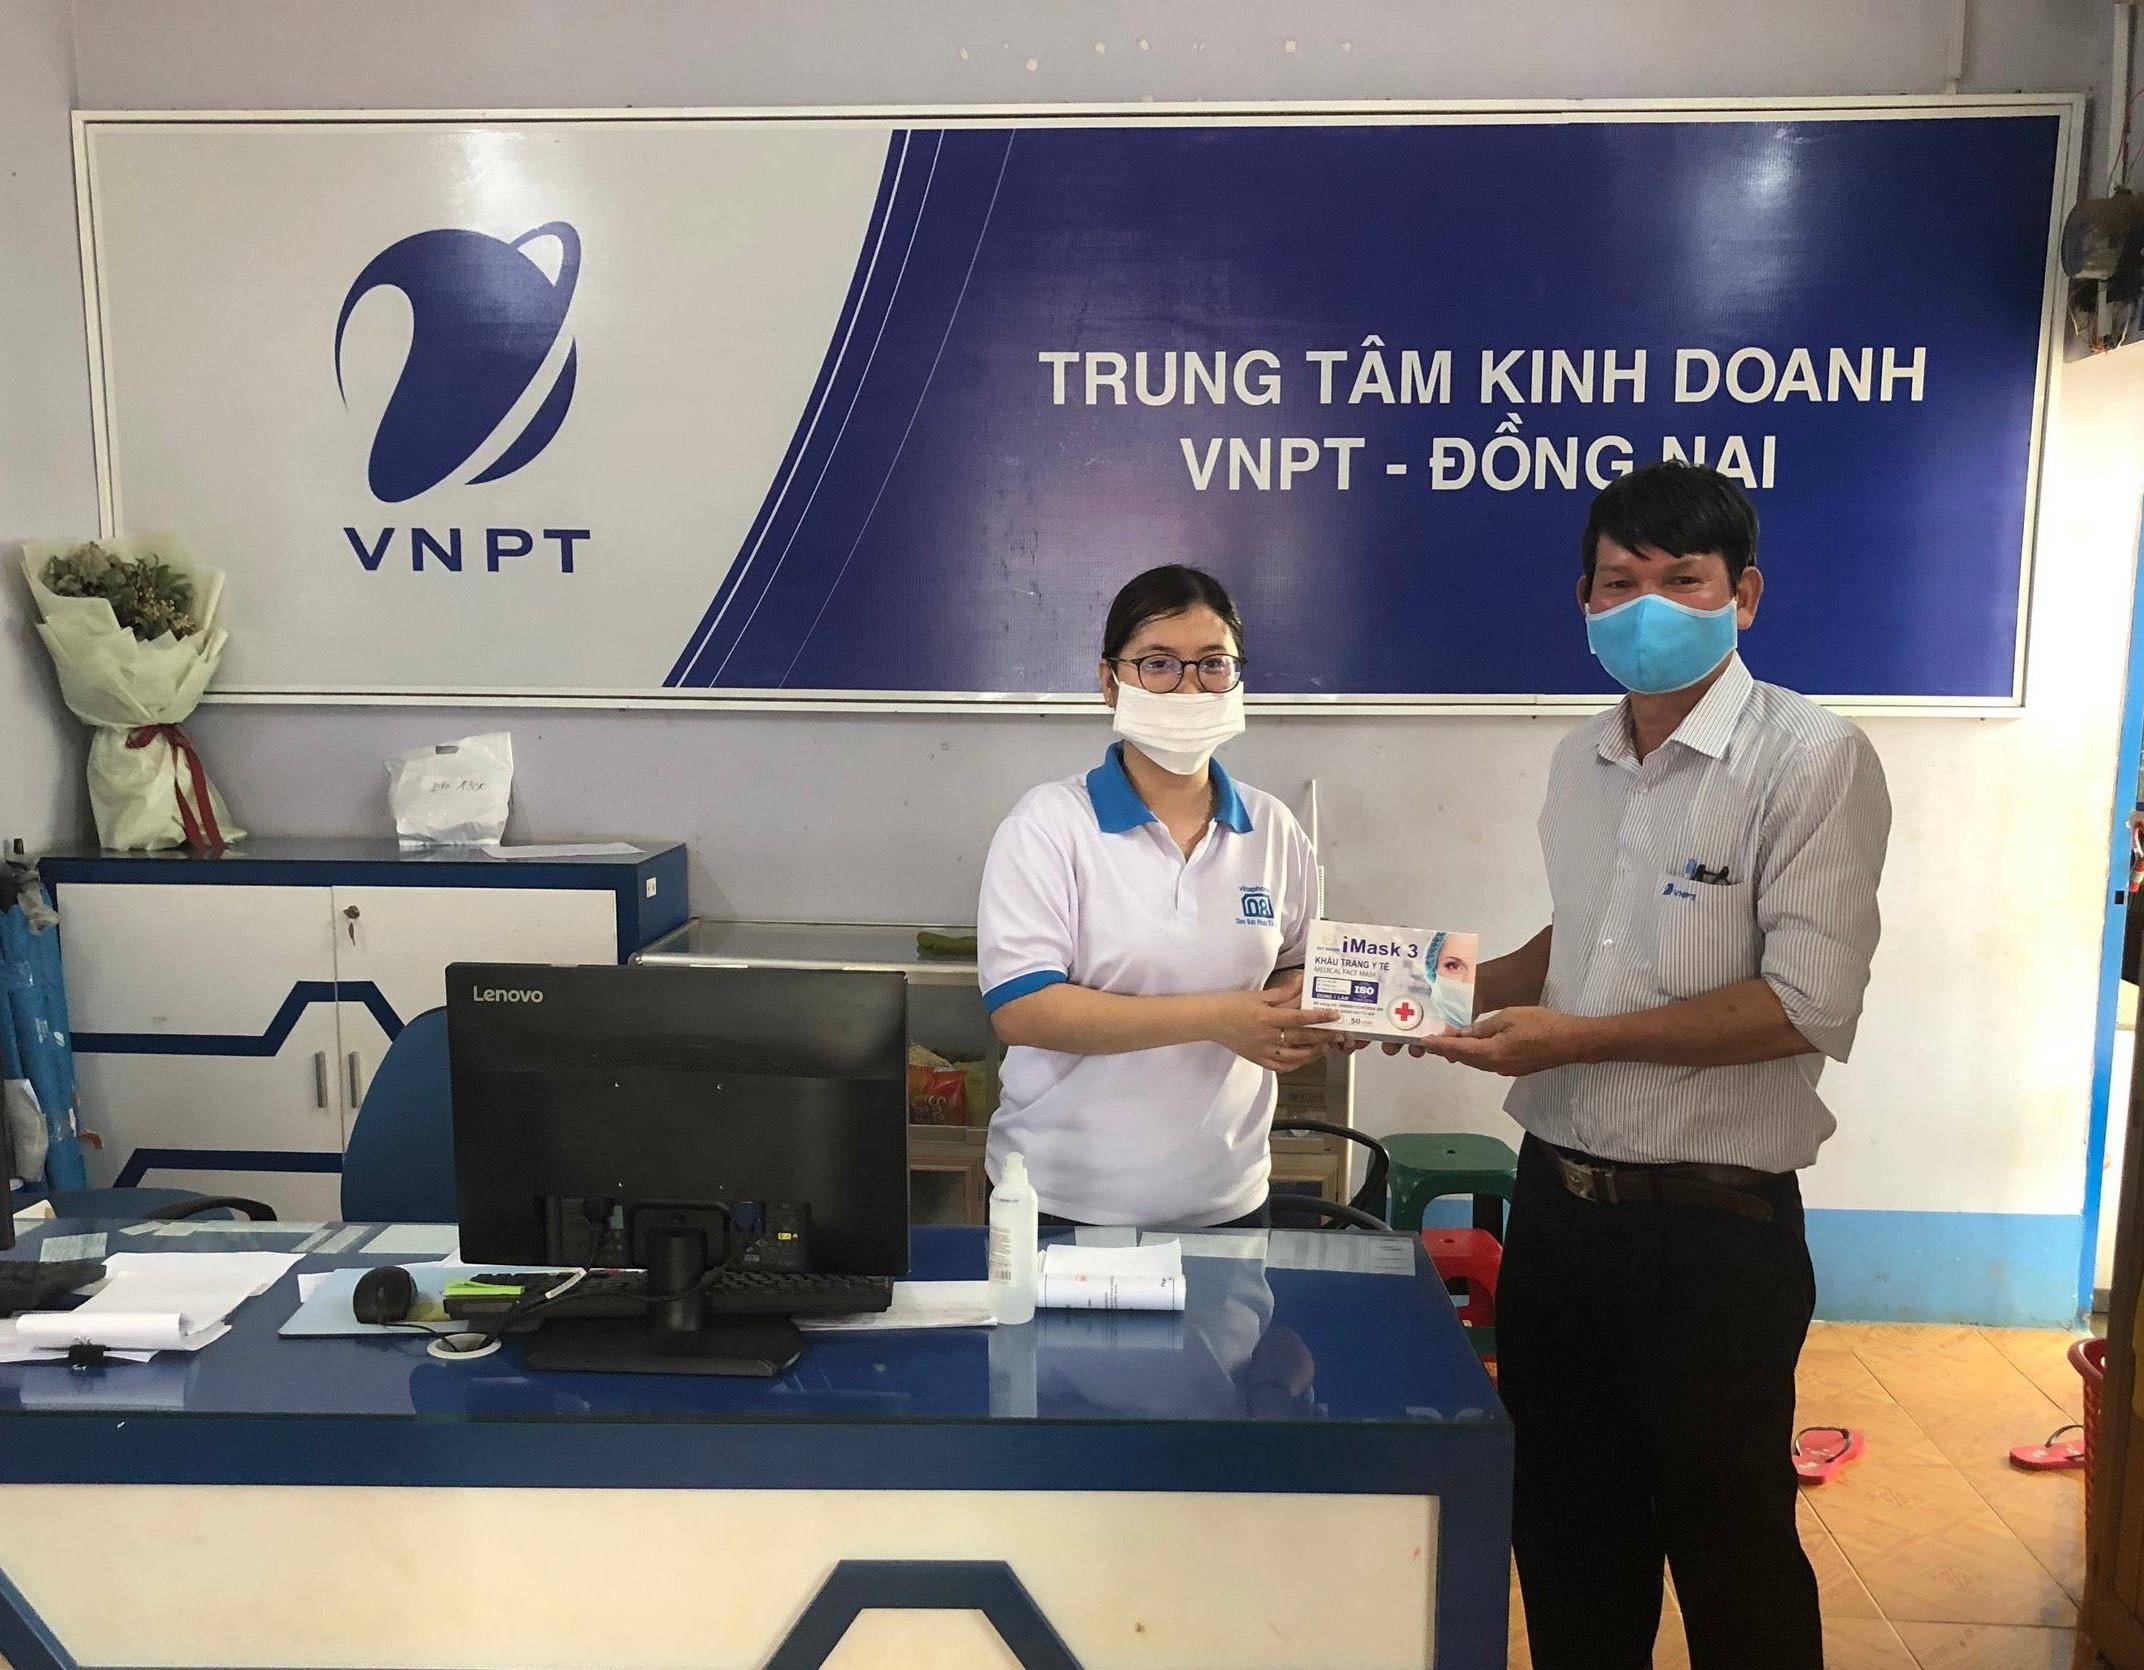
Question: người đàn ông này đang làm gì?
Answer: đang trao hộp khẩu trang cho bạn nữ